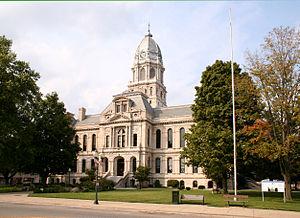
Warsaw est une ville de l'Indiana, située dans le comté de Kosciusko, dont elle est le siège. Au recensement de 2010, elle comptait 13 559 habitants.